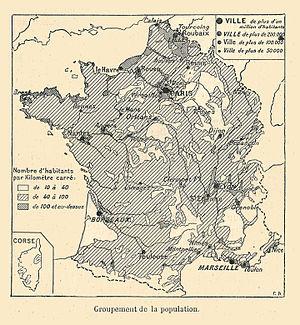
Carte de Franz Schrader